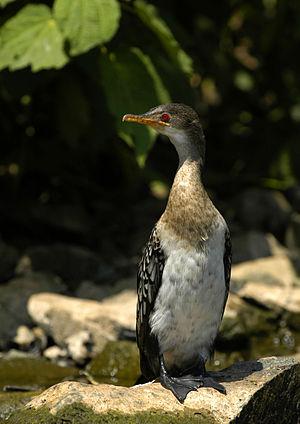
Le Cormoran africain est une espèce d'oiseaux aquatiques de la famille des Phalacrocoracidae. Son aire s'étend à travers l'Afrique subsaharienne. Il est aussi parfois appelé Cormoran à longue queue, Cormoran d'Afrique ou Cormoran pygmée africain.